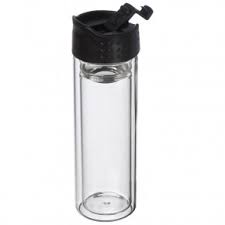
Label: glass